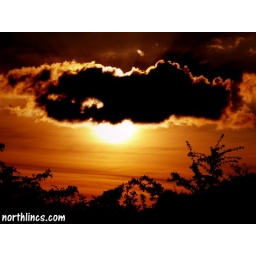
cloud cover over the river humber